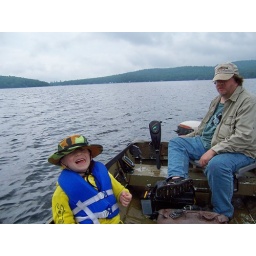
Goofy kid in the boat eating Corn Pops.